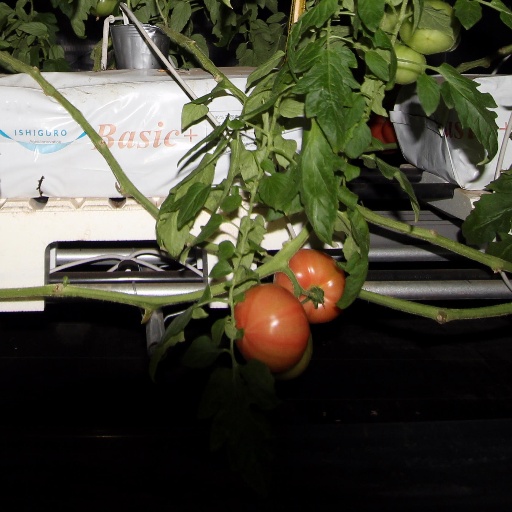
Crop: tomato